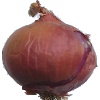
Label: Onion Red 1